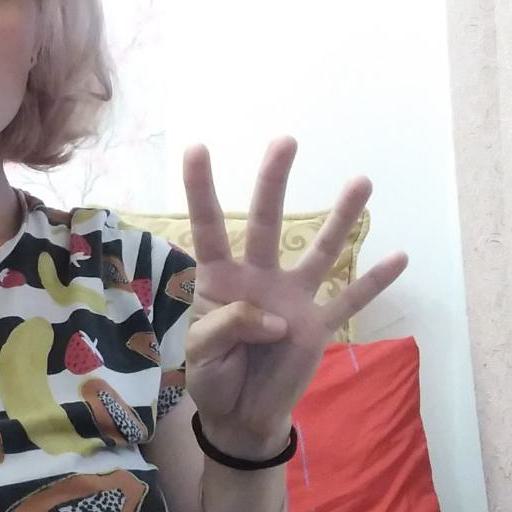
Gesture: four